Democratic Centre (Italy)

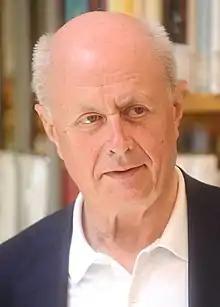
Party leader Bruno Tabacci.

Democratic Centre (CD) is a centrist, Christian leftist and social-liberal political party in Italy. Most of its members, including its leader Bruno Tabacci, are former Christian Democrats. Since its beginnings, the CD has been also part of the centre-left coalition, centred around the Democratic Party (PD).